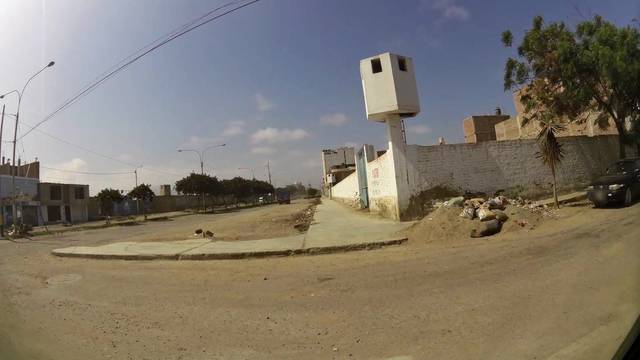
Region: Peru
Coordinates: -8.13, -79.049